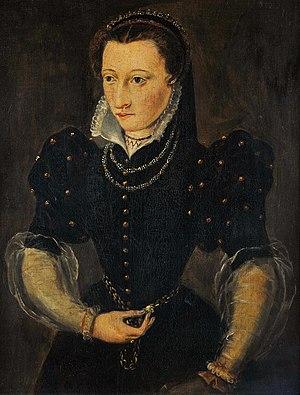
Idelette Calvin, née Idelette de Bure vers 1505, en Gueldre, province orientale des Pays-Bas espagnols, morte en avril 1549 à Genève, est connue comme épouse du réformateur français Jean Calvin.